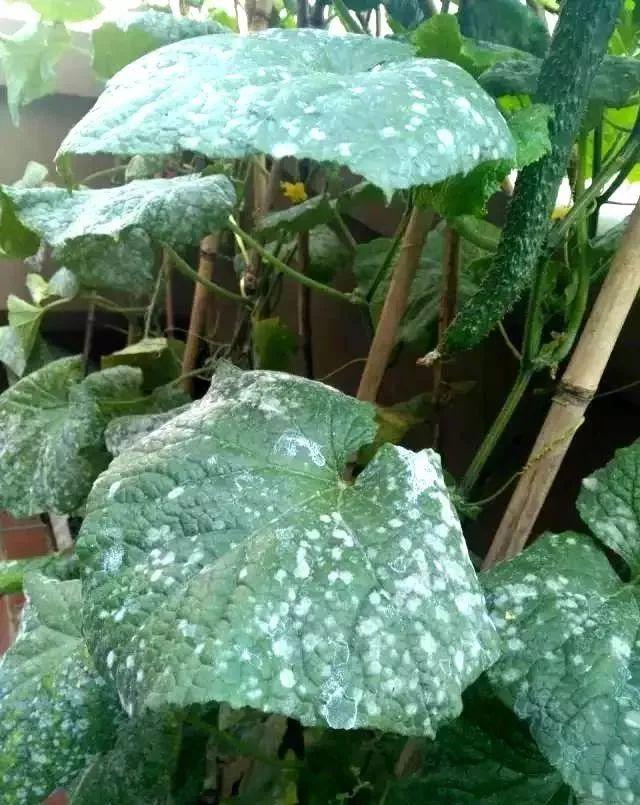
Plant: Cucumber
Disease: cucumber powdery mildew